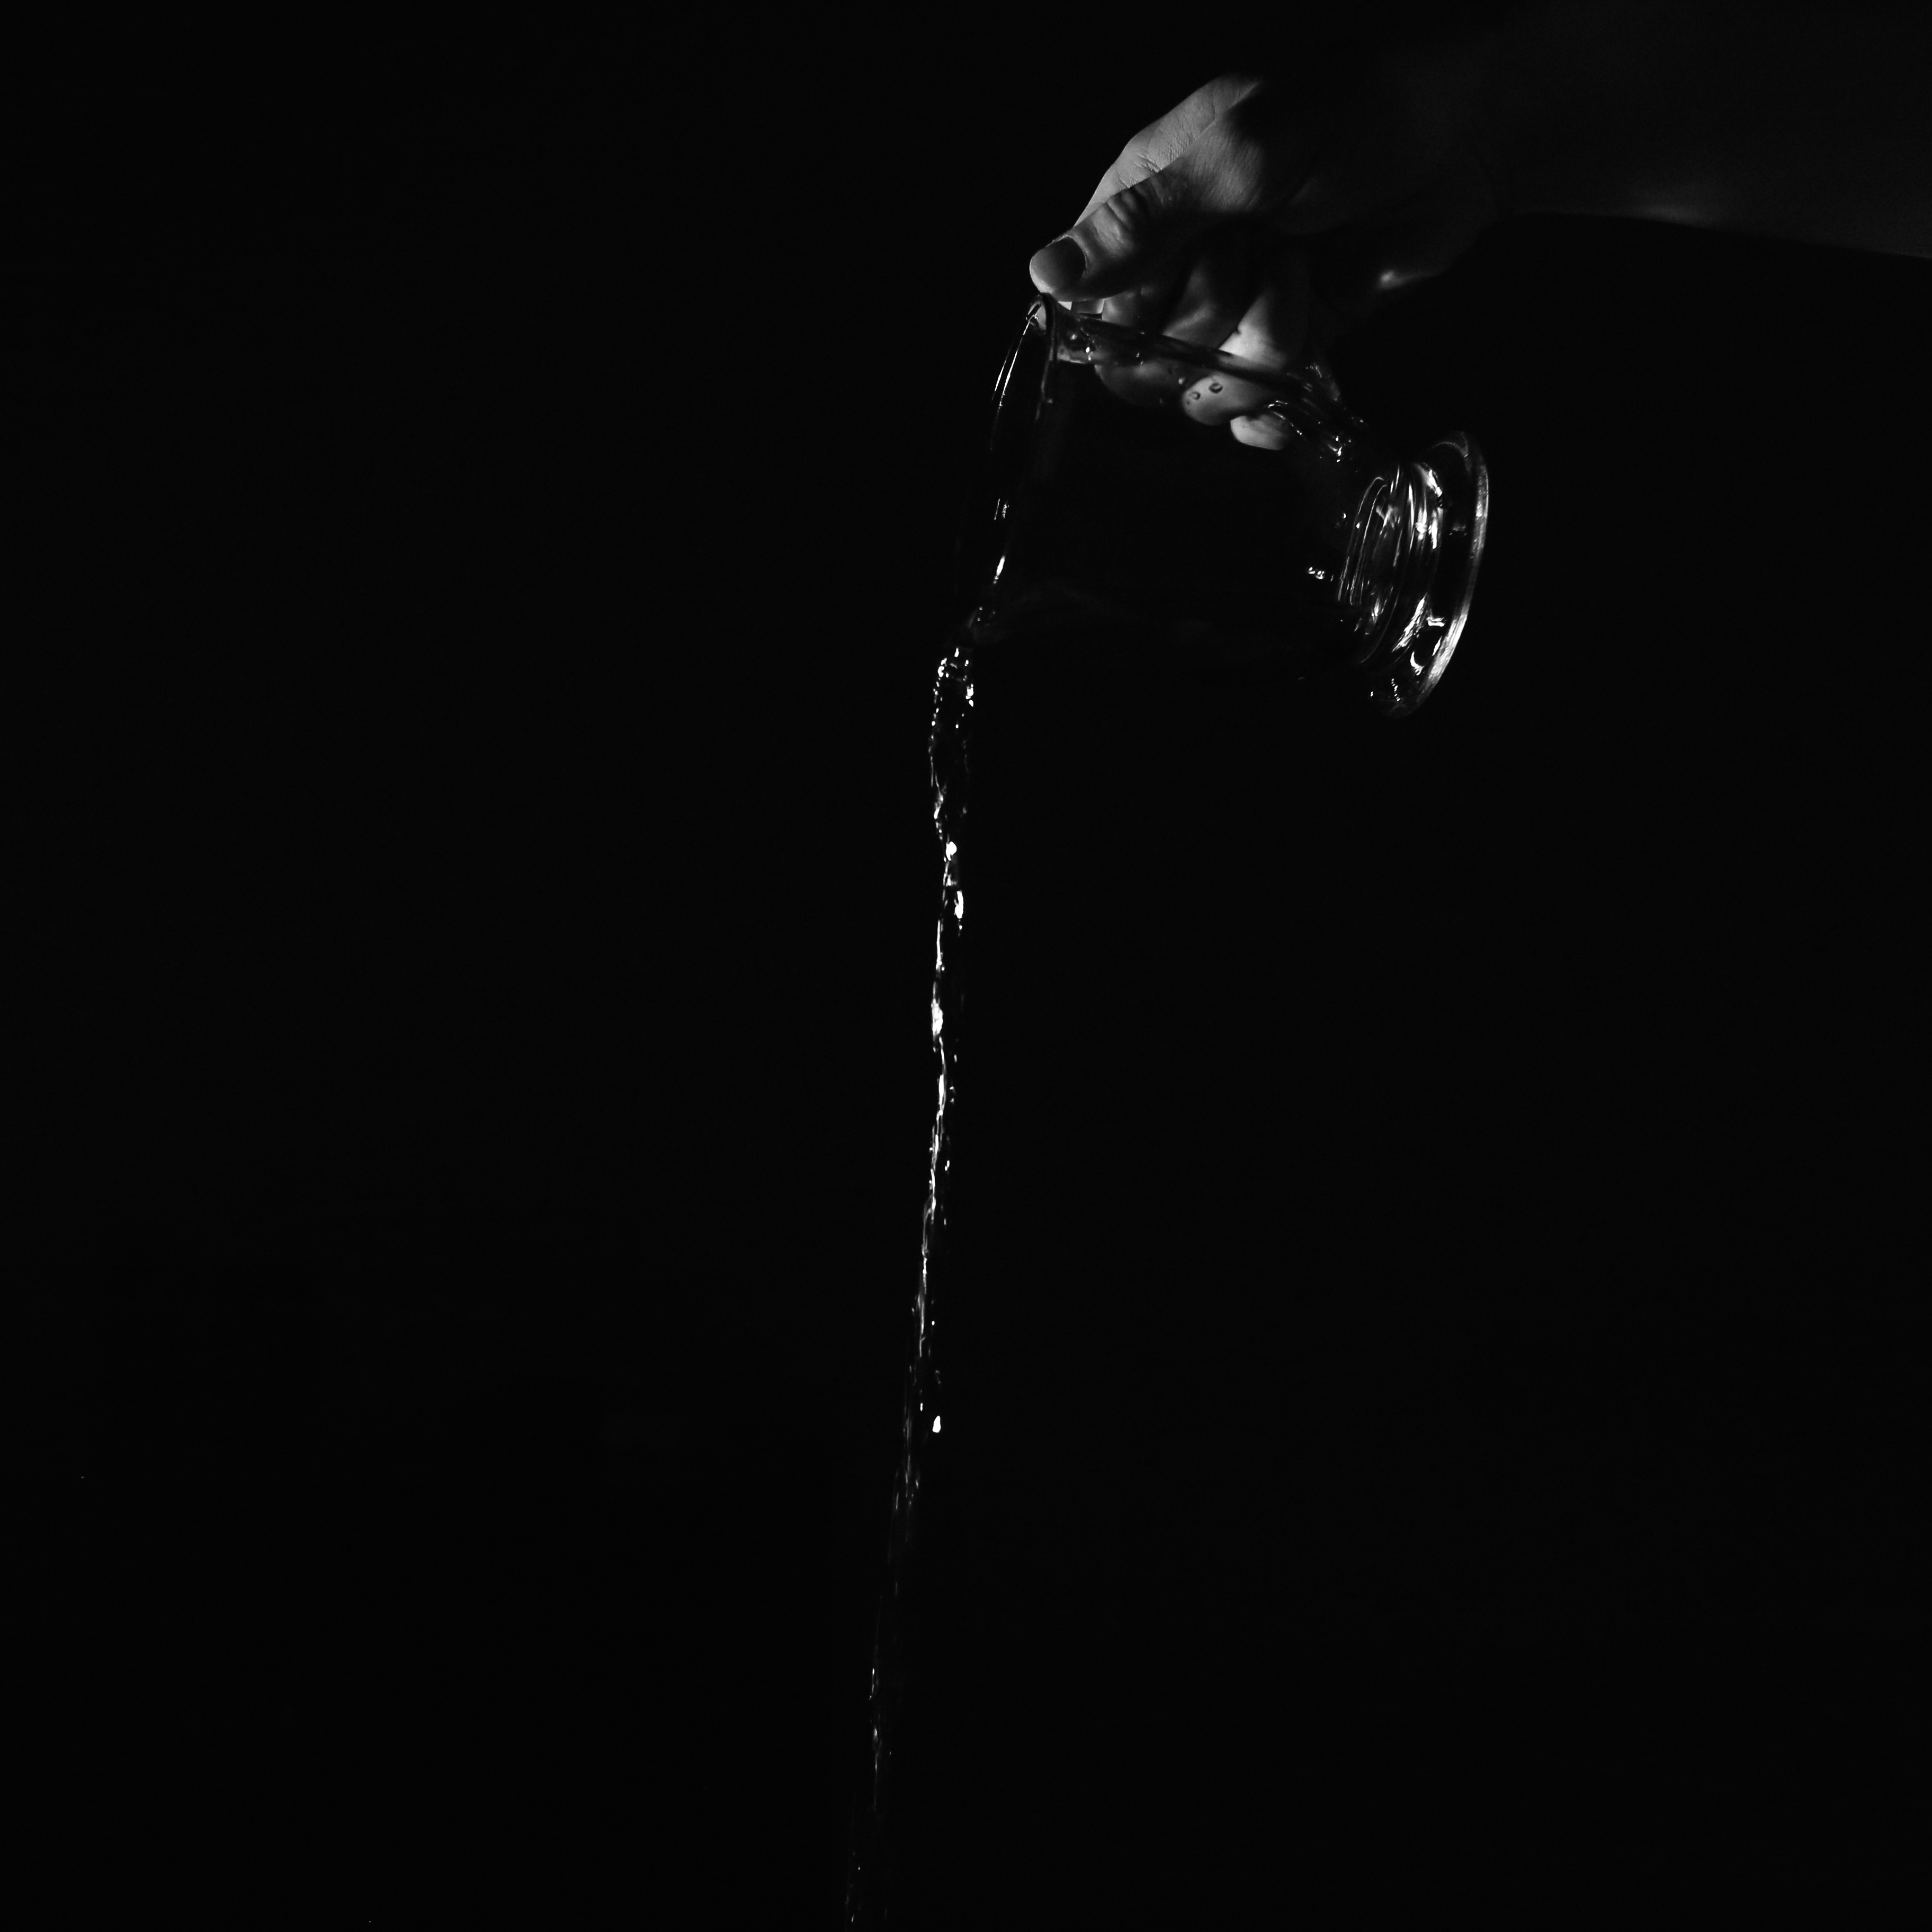
light, black and white, night, photography, darkness, black, monochrome, macro photography, monochrome photography